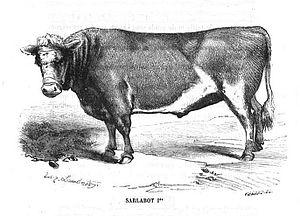
Portrait du Bœuf Gras Sarlabot Ier, publié par le Journal d'agriculture pratique en 1857. Il est repris pour illustrer deux brochures sur Sarlabot
La Promenade du Bœuf Gras, également appelée « Fête du Bœuf Gras », « Cavalcade du Bœuf Gras », « Fête du Bœuf villé », « Fête du Bœuf viellé » ou « violé », est une très ancienne coutume festive qui se déroule pendant le Carnaval de Paris. Elle consiste, pour les bouchers ou garçons bouchers parisiens, généralement déguisés en sauvages, sacrificateurs ou victimaires, à promener solennellement en musique un ou plusieurs bœufs gras portant divers ornements. D'autres participants déguisés et des chars participent au cortège. Avant la fin du XXᵉ siècle, le ou les bœufs gras étaient abattus une fois les festivités terminées et la viande vendue. À partir de 1845 et jusqu'au début du XXᵉ siècle, les animaux reçoivent des noms inspirés de l'actualité, des succès musicaux, d'opérettes ou littéraires du moment.
La race Sarlabot ou race désarmée ou race cotentine sans cornes ou normande améliorée est une race bovine française sans cornes créée vers 1840-1850 par Henri Philippe-Auguste Dutrône, éleveur à Trousseauville-Dives. Il souhaitait ainsi créer une race de bovins inoffensifs et éviter les accidents. Cette race connut une certaine notoriété et était en voie d'extinction vers 1900.